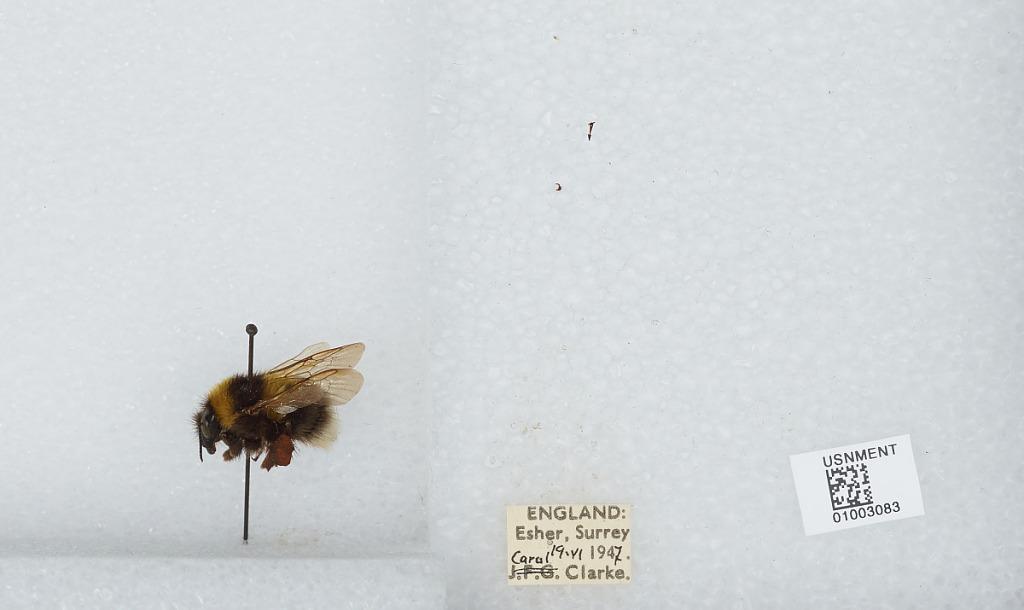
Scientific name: Bombus (Megabombus) hortorum (Linnaeus)
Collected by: C. Clarke
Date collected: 1947-6-19
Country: United Kingdom
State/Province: England
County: Surrey
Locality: Elmbridge; Esher
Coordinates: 51.3692, -0.365